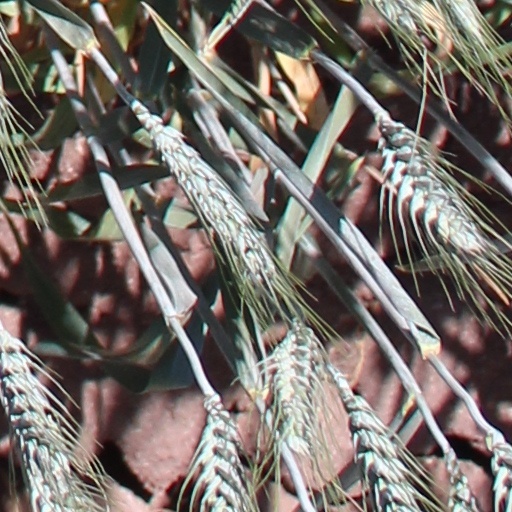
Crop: wheat